Philip Oxenden Papillon

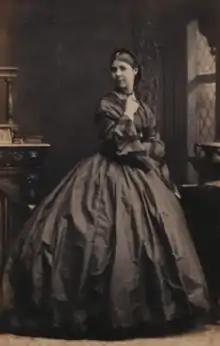
Emily Caroline Garnier, 1862 photograph

Papillon married in 1862 Emily Caroline Garnier, third daughter of Thomas Garnier.